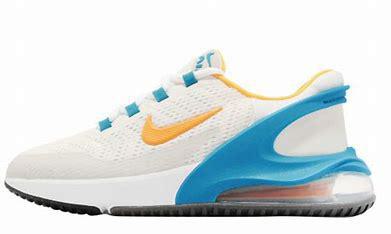
Brand: Nike
Model: Air Max 270 Go